Old Amiri Palace

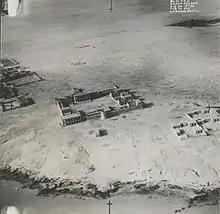
An aerial photograph of the Old Amiri Palace in 1934 taken by Royal Air Force.

The Old Amiri Palace, located in Doha, Qatar, previously served as the residence of Sheikh Abdullah bin Jassim Al Thani during the early 20th century. It became defunct in 1923 when Abdullah bin Jassim shifted his seat of government to the then-abandoned Ottoman fort of Qal'at al-Askar. In 1972, it was decided that it would be converted into a museum, culminating in the Qatar National Museum.